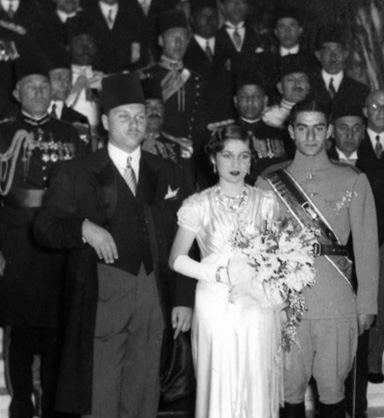
เจ้าหญิงเฟาซียะห์แห่งอียิปต์

| สีพิเศษ =
| ภาพ = ไฟล์:Princess Fawzia bint Fuad of Egypt.jpg
| พระปรมาภิไธย =
| ราชวงศ์ = ราชวงศ์มุฮัมมัดอะลี|มุฮัมมัดอะลี (ประสูติ)ราชวงศ์ปาห์ลาวี|ปาห์ลาวี (เสกสมรส)
| วันประสูติ = อะเล็กซานเดรีย รัฐสุลต่านอียิปต์
| วันสิ้นพระชนม์ = อะเล็กซานเดรีย ประเทศอียิปต์
| พระอิสริยยศ = เจ้าหญิงแห่งอียิปต์เจ้าหญิงแห่งอิหร่าน
| ฐานันดรศักดิ์ = เฮอร์อิมพีเรียลไฮนิสเฮอร์รอยัลไฮนิส
| พระบิดา = พระเจ้าฟุอาดที่ 1 แห่งอียิปต์|พระเจ้าฟุอาดที่ 1
| พระมารดา = สมเด็จพระราชินีนาซลีแห่งอียิปต์|สมเด็จพระราชินีนาซลี
| พระอัครมเหสี =
| พระมเหสี =
| พระสวามี =
| พระโอรส/ธิดา =
เจ้าหญิงเฟาซียะห์แห่งอียิปต์ (; ; ประสูติ: 5 พฤศจิกายน ค.ศ. 1921 — สิ้นพระชนม์: 2 กรกฎาคม ค.ศ. 2013) เจ้าหญิงแห่งอียิปต์และอดีตสมเด็จพระราชินีในพระเจ้าชาห์ โมฮัมหมัด เรซา ปาห์ลาวี|โมฮัมหมัด เรซา ปาห์ลาวี ชาห์อิหร่าน
หลังจากการเสกสมรสอีกครั้งใน ค.ศ. 1949 พระองค์ได้ใช้พระนามว่า เฟาซียะห์ ชีรีน เรื่อยมาจนถึงการโค่นล้มพระราชวงศ์ในอียิปต์ในเหตุการณ์ปฏิวัติอียิปต์ใน ค.ศ. 1952 แม้พระองค์จะถูกถอดออกจากฐานันดรศักดิ์แล้ว แต่พระองค์ยังเป็นคนในพระราชวงศ์มฮัมมัดอะลีที่อาวุโสคนหนึ่งในราชวงศ์
== พระประวัติ ==
เจ้าหญิงเฟาซียะห์แห่งอียิปต์ ประสูติเมื่อวันที่ 5 พฤศจิกายน ค.ศ. 1921 ที่พระราชวังราส เอล-ติน ที่อะเล็กซานเดรีย|เมืองอะเล็กซานเดรีย ประเทศอียิปต์ เป็นพระธิดาในพระเจ้าฟุอาดที่ 1 แห่งอียิปต์|พระเจ้าฟุอาดที่ 1 กับสมเด็จพระราชินีนาซลีแห่งอียิปต์ ซึ่งพระมารดาของพระองค์สืบเชื้อสายมาจากสุลัยมาน พาชา ทหารชาวฝรั่งเศสของนโปเลียนที่หันมานับถือศาสนาอิสลาม นอกจากนี้พระปัยกาฝ่ายพระชนนีของพระองค์ก็สืบเชื้อสายมาจากตุรกี และพระองค์ยังมีเชื้อสายกรีกจากทางพระมารดาอีกด้วย พระองค์จึงมีเชื้อสายแอลเบเนีย, ฝรั่งเศส, กรีก และตุรกี
เจ้าหญิงเฟาซียะห์มีพระเชษฐาคือพระเจ้าฟารุกที่ 1 แห่งอียิปต์ และมีพระขนิษฐาได้แก่ เจ้าหญิงฟัยซะฮ์แห่งอียิปต์|เจ้าหญิงฟัยซะฮ์, เจ้าหญิงฟัยกะฮ์แห่งอียิปต์|เจ้าหญิงฟัยกะฮ์ และเจ้าหญิงฟัตฮียะห์แห่งอียิปต์|เจ้าหญิงฟัตฮียะฮ์ ทั้งยังมีพระเชษฐาและพระเชษฐภคินีต่างมารดาด้วย 2 พระองค์ คือ เจ้าชายอิสมาอีล และเจ้าหญิงเฟากียะฮ์
พระองค์เข้ารับการศึกษาในประเทศสวิตเซอร์แลนด์ สามารถตรัสภาษาอาหรับ ภาษาอังกฤษ|อังกฤษ และภาษาฝรั่งเศส|ฝรั่งเศส ขณะที่ยังพระองค์ยังเป็นดรุณีแรกรุ่น พระองค์ที่เป็นสตรีที่ทรงพระสิริโฉมมากจนถือเป็น ""หนึ่งในสตรีที่สวยที่สุดในโลก"" ในขณะนั้น ได้รับการยกย่องว่า ""มีความงามดุจเทพีวีนัส|เทพธิดาวีนัส"" ทั้งยังได้รับการเปรียบเทียบว่ามีพระพักตร์คล้ายนักแสดงหญิงที่มีชื่อเสียงในยุคนั้นคือ เฮดี ลามาร์ และวิเวียน ลีห์
== ชีวิตส่วนพระองค์ ==
ไฟล์:Fawzia+Reza.jpg|thumb|ในงานอภิเษกสมรสที่วังอาบีดิน ประเทศอียิปต์ (เรียงจากซ้าย) พระเจ้าฟารุกที่ 1 แห่งอียิปต์ (พระเชษฐา), เจ้าหญิงเฟาซียะห์ และพระเจ้าชาห์ โมฮัมหมัด เรซา ปาห์ลาวี|มกุฎราชกุมารเรซา ปาห์ลาวี
===อภิเษกสมรสกับชาห์แห่งอิหร่าน===
พระองค์ได้เข้าพระราชพิธีหมั้นกับพระเจ้าชาห์ โมฮัมหมัด เรซา ปาห์ลาวี|มกุฎราชกุมารโมฮัมหมัด เรซาแห่งอิหร่านในเดือนพฤษภาคม ค.ศ. 1938 ทั้งสองพบกันในพระราชพิธีหมั้นเพียงครั้งเดียวก่อนพระราชพิธีอภิเษกสมรส พระราชพิธีอภิเษกสมรสถูกจัดขึ้นที่พระราชวังอับดีน กรุงไคโรในวันที่ 15 มีนาคม ค.ศ. 1939 หลังจากการฮันนีมูน ทั้งสองก็จัดพิธีอภิเษกสมรสอีกครั้งที่พระราชวังหินอ่อนในเตหะราน ซึ่งจัดตามพระราชประสงค์ของพระเจ้าชาห์ เรซา ปาห์ลาวี|ชาห์เรซา การอภิเษกสมรสของทั้งสองถูกจัดขึ้นอย่างมีนัยยะสำคัญระหว่างเจ้าหญิงที่เป็นสุหนี่กับมกุฎราชกุมารที่เป็นชีอะห์
สองปีต่อมาพระสวามีได้ขึ้นครองราชสมบัติ เจ้าหญิงเฟาซียะห์จึงกลายเป็น "สมเด็จพระราชินีแห่งอิหร่าน" พระราชินีเฟาซียะห์ทรงเป็นนางแบบให้เซซิล บีตัน ถ่ายพระฉายาลักษณ์เพื่อตีพิมพ์ลงในนิตยสารไลฟ์ (Life) โดยนายเซซิล บีตันได้กล่าวชื่นชมพระราชินีองค์นี้ว่าทรงเป็น ""เทพธิดาวีนัสแห่งเอเชีย"" ทั้งยังเสริมว่า ""มีพระพักตร์รูปหัวใจคมซีดเผือดผิดปกติ แต่มีดวงพระเนตรสีฟ้าอันเฉียบคม""
หลังจากการอภิเษกสมรส ทั้งสองพระองค์ก็มีพระธิดาด้วยกัน 1 พระองค์ คือ เจ้าหญิงชาห์นาซ ปาห์ลาวี|เจ้าหญิงชาห์นาซ แต่ชีวิตสมรสของทั้งสองไม่ราบรื่นนัก พระราชินีเฟาซียะห์เสด็จกลับกรุงไคโรราวเดือนพฤษภาคม ค.ศ. 1945 และทำการหย่าร้างในอียิปต์ ทรงให้เหตุผลว่าเตหะรานนั้นด้อยพัฒนาตรงกันข้ามกับไคโรที่แลดูทันสมัยและเป็นสากล
ไฟล์:Cecil Beaton Photographs- Political and Military Personalities; Chahnaz, Princess of Iran, Fawzieh, Queen of Iran, Mohammed Reza Pahlevi CBM2404.jpg|thumb|left|200px|สมเด็จพระราชินีเฟาซียะห์ พร้อมด้วยพระเจ้าชาห์ โมฮัมหมัด เรซา ปาห์ลาวี|ชาห์โมฮัมหมัด เรซา และเจ้าหญิงชาห์นาซ ปาห์ลาวี พระธิดาพระองค์แรก
นอกจากนี้พระราชินีเฟาซียะห์ยังทรงมีช่วงเวลาที่น่าลำบากจากความไม่ซื่อสัตย์ของชาห์ พระองค์จึงเข้าพบจิตแพทย์อเมริกันที่แบกแดดไม่นานนักก่อนที่จะเสด็จออกจากเตหะราน ตรงกันข้ามรายงานของซีไอเออ้างว่าพระราชินีทรงเยาะเย้ยและละอายพระทัยเกี่ยวกับภาวะหย่อนสมรรถภาพทางเพศ|การหย่อนสมรรถภาพทางเพศของชาห์จนนำไปสู่การหย่าร้าง ขณะที่บันทึกของเจ้าหญิงอัชราฟ ปาห์ลาวี|เจ้าหญิงอัชราฟ พระขนิษฐาฝาแฝดของชาห์ได้ให้ข้อมูลว่า พระราชินีมิได้รับสั่งเรื่องการหย่ากับชาห์เลย
ต่อมาทั้งสองพระองค์ได้หย่ากันที่อียิปต์เมื่อ ค.ศ. 1945 นั้นมิได้รับการยอมรับในประเทศอิหร่านนานหลายปี แต่อย่างไรก็ดีทั้งสองพระองค์ก็ได้ทำการหย่ากันอย่างเป็นทางการในอิหร่านเมื่อวันที่ 17 พฤศจิกายน ค.ศ. 1948 พระราชินีเฟาซียะห์ได้กลับมาใช้พระอิสริยยศเดิมคือ "เจ้าหญิงแห่งอียิปต์" ส่วนพระราชธิดานั้นตกอยู่ในการดูแลของชาห์
ทั้งนี้ทางสำนักพระราชวังได้ให้เหตุผลว่า ""ด้วยสภาวะอากาศของเปอร์เซียทำให้สุขภาพของราชินีเฟาซียะห์ทรุดโทรม ดังนั้นจึงเห็นด้วยกับพระขนิษฐากษัตริย์อียิปต์ที่ต้องการจะหย่า"" และชาห์ก็ออกมาประกาศว่า ""ไม่มีผลกระทบต่อความสัมพันธ์อันดีที่มีอยู่ระหว่างอียิปต์กับอิหร่าน"""2 Moslem Rulers let the man and wife divorce if they need to", "The New York Times", 20 November 1948, page 1.
ดังนั้นสมเด็จพระราชินีเฟาซียะห์จึงกลับมาดำรงพระยศเป็นเจ้าแห่งอียิปต์และซูดานตามเดิม ส่วนพระเชษฐาของเจ้าหญิงเฟาซียะห์คือพระเจ้าฟารุกที่ 1 แห่งอียิปต์ ก็ได้ทำการหย่าร้างกับสมเด็จพระราชินีฟารีดาแห่งอียิปต์|สมเด็จพระราชินีฟารีดาในสัปดาห์เดียวกัน ซึ่งเรื่องราวดังกล่าวเป็นที่สนใจของโลกตะวันตกอย่างมาก
ไฟล์:Fawzia-ismail.jpg|thumb|right|200px|เจ้าหญิงเฟาซียะห์ กับอิสมาอีล พระสวามี
=== การสมรสครั้งที่สอง ===
เจ้าหญิงเฟาซียะห์แห่งอียิปต์ ได้สมรสอีกครั้งเมื่อวันที่ 28 มีนาคม ค.ศ. 1949 กับพันเอกอิสมาอีล ฮุซัยน์ ชีรีน เบย์ (ค.ศ. 1919-1994) ที่ถูกจัดขึ้นที่พระราชวังคุบบา อิสมาอีลซึ่งเป็นพระญาติห่าง ๆ ของพระองค์ เป็นบุตรคนโตของฮุซัยน์ ชีรีน กับเจ้าหญิงอามีนะห์ บีห์รุซ ขณะนั้นเขาได้ดำรงตำแหน่งรัฐมนตรีกระทรวงกลาโหมและกองทัพเรือของอียิปต์ หลังจากการสมรสทั้งสองได้พำนักในที่ดินส่วนพระองค์ที่มาอ์ดีในกรุงไคโร และพำนักที่บ้านอีกแห่งในอะเล็กซานเดรีย
ทั้งคู่มีบุตร-ธิดา 2 คน คือ นาดียะห์ (ค.ศ. 1950-2009) และฮุซัยน์ (เกิด ค.ศ. 1955)
===พระบุตร===
เจ้าหญิงเฟาซียะห์แห่งอียิปต์ ทรงให้ประสูติกาลพระโอรส-ธิดา รวมกัน 1 พระองค์ กับอีก 2 คน โดยเป็นชาย 1 คน และหญิง 2 คน ซึ่งเป็นบุตรจากการสมรสครั้งแรก 1 พระองค์ และจากการสมรสครั้งที่สองอีก 2 คน คือ
# เจ้าหญิงชาห์นาซ ปาห์ลาวี|เจ้าหญิงชาห์นาซแห่งอิหร่าน (ประสูติ: ค.ศ. 1940) เสกสมรสครั้งแรกกับอาร์เดชีร์ ซาเฮดี ภายหลังทรงหย่าและเสกสมรสกับโคสเลา จาฮันบานี มีพระธิดาจากการสมรสครั้งแรกหนึ่งพระองค์ Parstime - Shahnaz Pahlavi และโอรสธิดาอย่างละคนจากการสมรสครั้งที่สอง ปัจจุบันประทับอยู่ในประเทศสวิตเซอร์แลนด์
# นาดียะห์ ราชิด (เกิด: 19 ธันวาคม ค.ศ. 1950 - ค.ศ. 2009) สมรสครั้งแรกกับยูซุฟ ซะบาอัน นักแสดงชาวอียิปต์ มีธิดาด้วยกัน 1 คน คือ ซีไน ฟารามาวี (ค.ศ. 1973) ต่อมาได้สมรสครั้งที่สองกับมุสตอฟา ราชิด มีธิดาด้วยกัน 1 คน คือ เฟาซียะห์ ราชิด EGYPT -The Muhammad 'Ali Dynasty
# ฮุซัยน์ ชีรีน (เกิด ค.ศ. 1955) พระโอรสที่เกิดกับอิสมาอีล ฮุซัยน์ ชีรีน เบย์
== ปลายพระชนม์ชีพและการสิ้นพระชนม์ ==
ในปลายชนม์พระองค์ประทับอยู่ในประเทศสวิตเซอร์แลนด์ ซึ่งในปี ค.ศ. 2004 ได้มีการเผยแพร่พระฉายาลักษณ์ล่าสุดของพระองค์คู่กับอาร์เดชีร์ ซาเฮดี อดีตพระชามาดา มีการเข้าใจผิดเกี่ยวกับข่าวการสิ้นพระชนม์เมื่อเดือนมกราคม ค.ศ. 2005 ที่เกิดการสับสนในเรื่องพระนามที่เหมือนกันของพระองค์กับพระภาติยะ คือ เจ้าหญิงเฟาซียะห์ ฟารุก แห่งอียิปต์|เจ้าหญิงเฟาซียะห์ (ค.ศ. 1940-2005) ซึ่งเป็นพระธิดาของพระเชษฐาคือพระเจ้าฟารุกที่ 1 แห่งอียิปต์
เจ้าหญิงเฟาซียะห์แห่งอียิปต์ ได้เสด็จกลับมาประทับในเมืองอะเล็กซานเดรีย ประเทศอียิปต์ ก่อนสิ้นพระชนม์เมื่อวันที่ 2 กรกฎาคม ค.ศ. 2013 ขณะมีพระชนมายุ 91 พรรษา พระราชพิธีศพถูกจัดขึ้นในช่วงบ่ายของวันที่ 3 กรกฎาคมที่มัสยิดซาเยดา กรุงไคโร และฝังพระศพที่ไคโรเคียงข้างกับอิสมาอีล พระภัสดาคนที่สอง
==พระเกียรติยศ==
=== พระอิสริยยศ ===
* "เฮอร์สุลตานิกไฮนิส" เจ้าหญิงเฟาซียะห์แห่งรัฐสุลต่านอียิปต์และซูดาน (5 พฤศจิกายน ค.ศ. 1921 – 15 มีนาคม ค.ศ. 1922)
* "เฮอร์รอยัลไฮนิส" เจ้าหญิงเฟาซียะห์แห่งอียิปต์และซูดาน (15 มีนาคม ค.ศ. 1922 – 15 มีนาคม ค.ศ. 1939)
* "เฮอร์อิมพีเรียลและรอยัลไฮนิส" เจ้าหญิงเฟาซียะห์แห่งอิหร่าน, เจ้าหญิงแห่งอียิปต์และซูดาน (15 มีนาคม ค.ศ. 1939 –16 มีนาคม ค.ศ. 1939)
* "เฮอร์อิมพีเรียลและรอยัลไฮนิส" เจ้าหญิงเฟาซียะห์ มกุฎราชกุมารีแห่งอิหร่าน, เจ้าหญิงแห่งอียิปต์ (16 มีนาคม ค.ศ. 1939 – 16 กันยายน ค.ศ. 1941)
* "เฮอร์อิมพีเรียลมาเจสตี" สมเด็จพระราชินีเฟาซียะห์แห่งอิหร่าน (16 กันยายน ค.ศ. 1941 – ค.ศ. 1948)
* "เฮอร์อิมพีเรียลและรอยัลไฮนิส" เจ้าหญิงเฟาซียะห์แห่งอิหร่าน, เจ้าหญิงแห่งอียิปต์และซูดาน (ค.ศ. 1948 – 28 มีนาคม ค.ศ. 1949)
* เฟาซียะห์ ชีรีน (28 มีนาคม ค.ศ. 1949 – 2 กรกฎาคม ค.ศ. 2013)
===เครื่องราชอิสริยาภรณ์===
* ไฟล์:Flag of Egypt (1922–1958).svg|30px อียิปต์: เครื่องราชอิสริยาภรณ์แห่งคุณธรรม ชั้นสูงสุด (16 พฤษภาคม ค.ศ. 1939)
* ไฟล์:State flag of Iran (1933–1964).svg|30px อิหร่าน: เครื่องราชอิสริยาภรณ์ปาห์ลาวี ชั้นสูงสุด (27 ตุลาคม ค.ศ. 1940)
== พระอนุสรณ์ ==
มีการตั้งนามเมืองแห่งหนึ่งในอียิปต์ว่า เฟาซียะห์บัด (Fawziabad) เมื่อปี ค.ศ. 1939 เพื่อเทิดพระเกียรติพระองค์ และช่วงปี ค.ศ. 1950 มีถนนย่านมาอ์ดีในกรุงไคโรชื่อ อามีราเฟาซียะห์ (Amira Fawzia) แต่ในปี ค.ศ. 1956 ได้เปลี่ยนชื่อถนนเป็น มุสตาฟาญามาล (Mustafa Kamel)

== สู่งานเขียน ==
เรื่องราวของเจ้าหญิงเฟาซียะห์แห่งอียิปต์ได้ถูกถ่ายทอดเรื่องราวลงในหนังสือ ฟอว์ซียา...วีนัสแห่งลุ่มน้ำไนล์ ในเรื่องราวของหญิงงามดุจเทพธิดาวีนัส ที่ได้เป็นพระมเหสีพระองค์แรกของพระเจ้าชาห์ โมฮัมหมัด เรซา ปาห์ลาวี พระเจ้าชาห์แห่งอิหร่าน แต่พระสิริโฉม และฐานะอันสูงส่งของพระองค์ก็มิได้ทำให้พระองค์ทรงมีความสุขเลย แต่กลับต้องตกอยู่ภายใต้ความโศกเศร้าเสียใจ ฟอว์ซียา..วีนัสแห่งลุ่มน้ำไนล์
== พงศาวลี ==
== อ้างอิง ==
== แหล่งข้อมูลอื่น ==
* EGYPT
* Pandora's Box
* Egyptian Royalty by Ahmed S. Kamel, Hassan Kamel Kelisli-Morali, Georges Soliman and Magda Malek.
* L'Egypte D'Antan... Egypt in Bygone Days by Max Karkegi.
หมวดหมู่:เจ้าหญิงอียิปต์
หมวดหมู่:ราชินีแห่งอิหร่าน
หมวดหมู่:ราชวงศ์มูฮัมหมัดอาลี
หมวดหมู่:บุคคลจากอะเล็กซานเดรีย
หมวดหมู่:ชาวอียิปต์เชื้อสายกรีก
หมวดหมู่:ชาวอียิปต์เชื้อสายฝรั่งเศส
หมวดหมู่:ชาวอียิปต์เชื้อสายแอลเบเนีย
หมวดหมู่:ชาวอียิปต์เชื้อสายตุรกี
หมวดหมู่:ชาวอียิปต์เชื้อสายเซอร์แคเซีย
หมวดหมู่:มุสลิมชาวอียิปต์